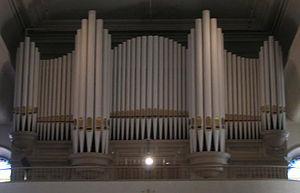
Orgue Casavant 1915. Église Notre-Dame-de-Grâce de Montréal. Source Photographie prise le 31 août 2007 par Utilisateur:Duruf
L'église Notre-Dame-de-Grâce est une église catholique de Montréal située dans l'arrondissement de Côte-des-Neiges–Notre-Dame-de-Grâce. Elle est située au 5333, avenue Notre-Dame-de-Grâce sur le flanc du coteau ouest du mont Royal. Sa construction fut terminée en 1853.